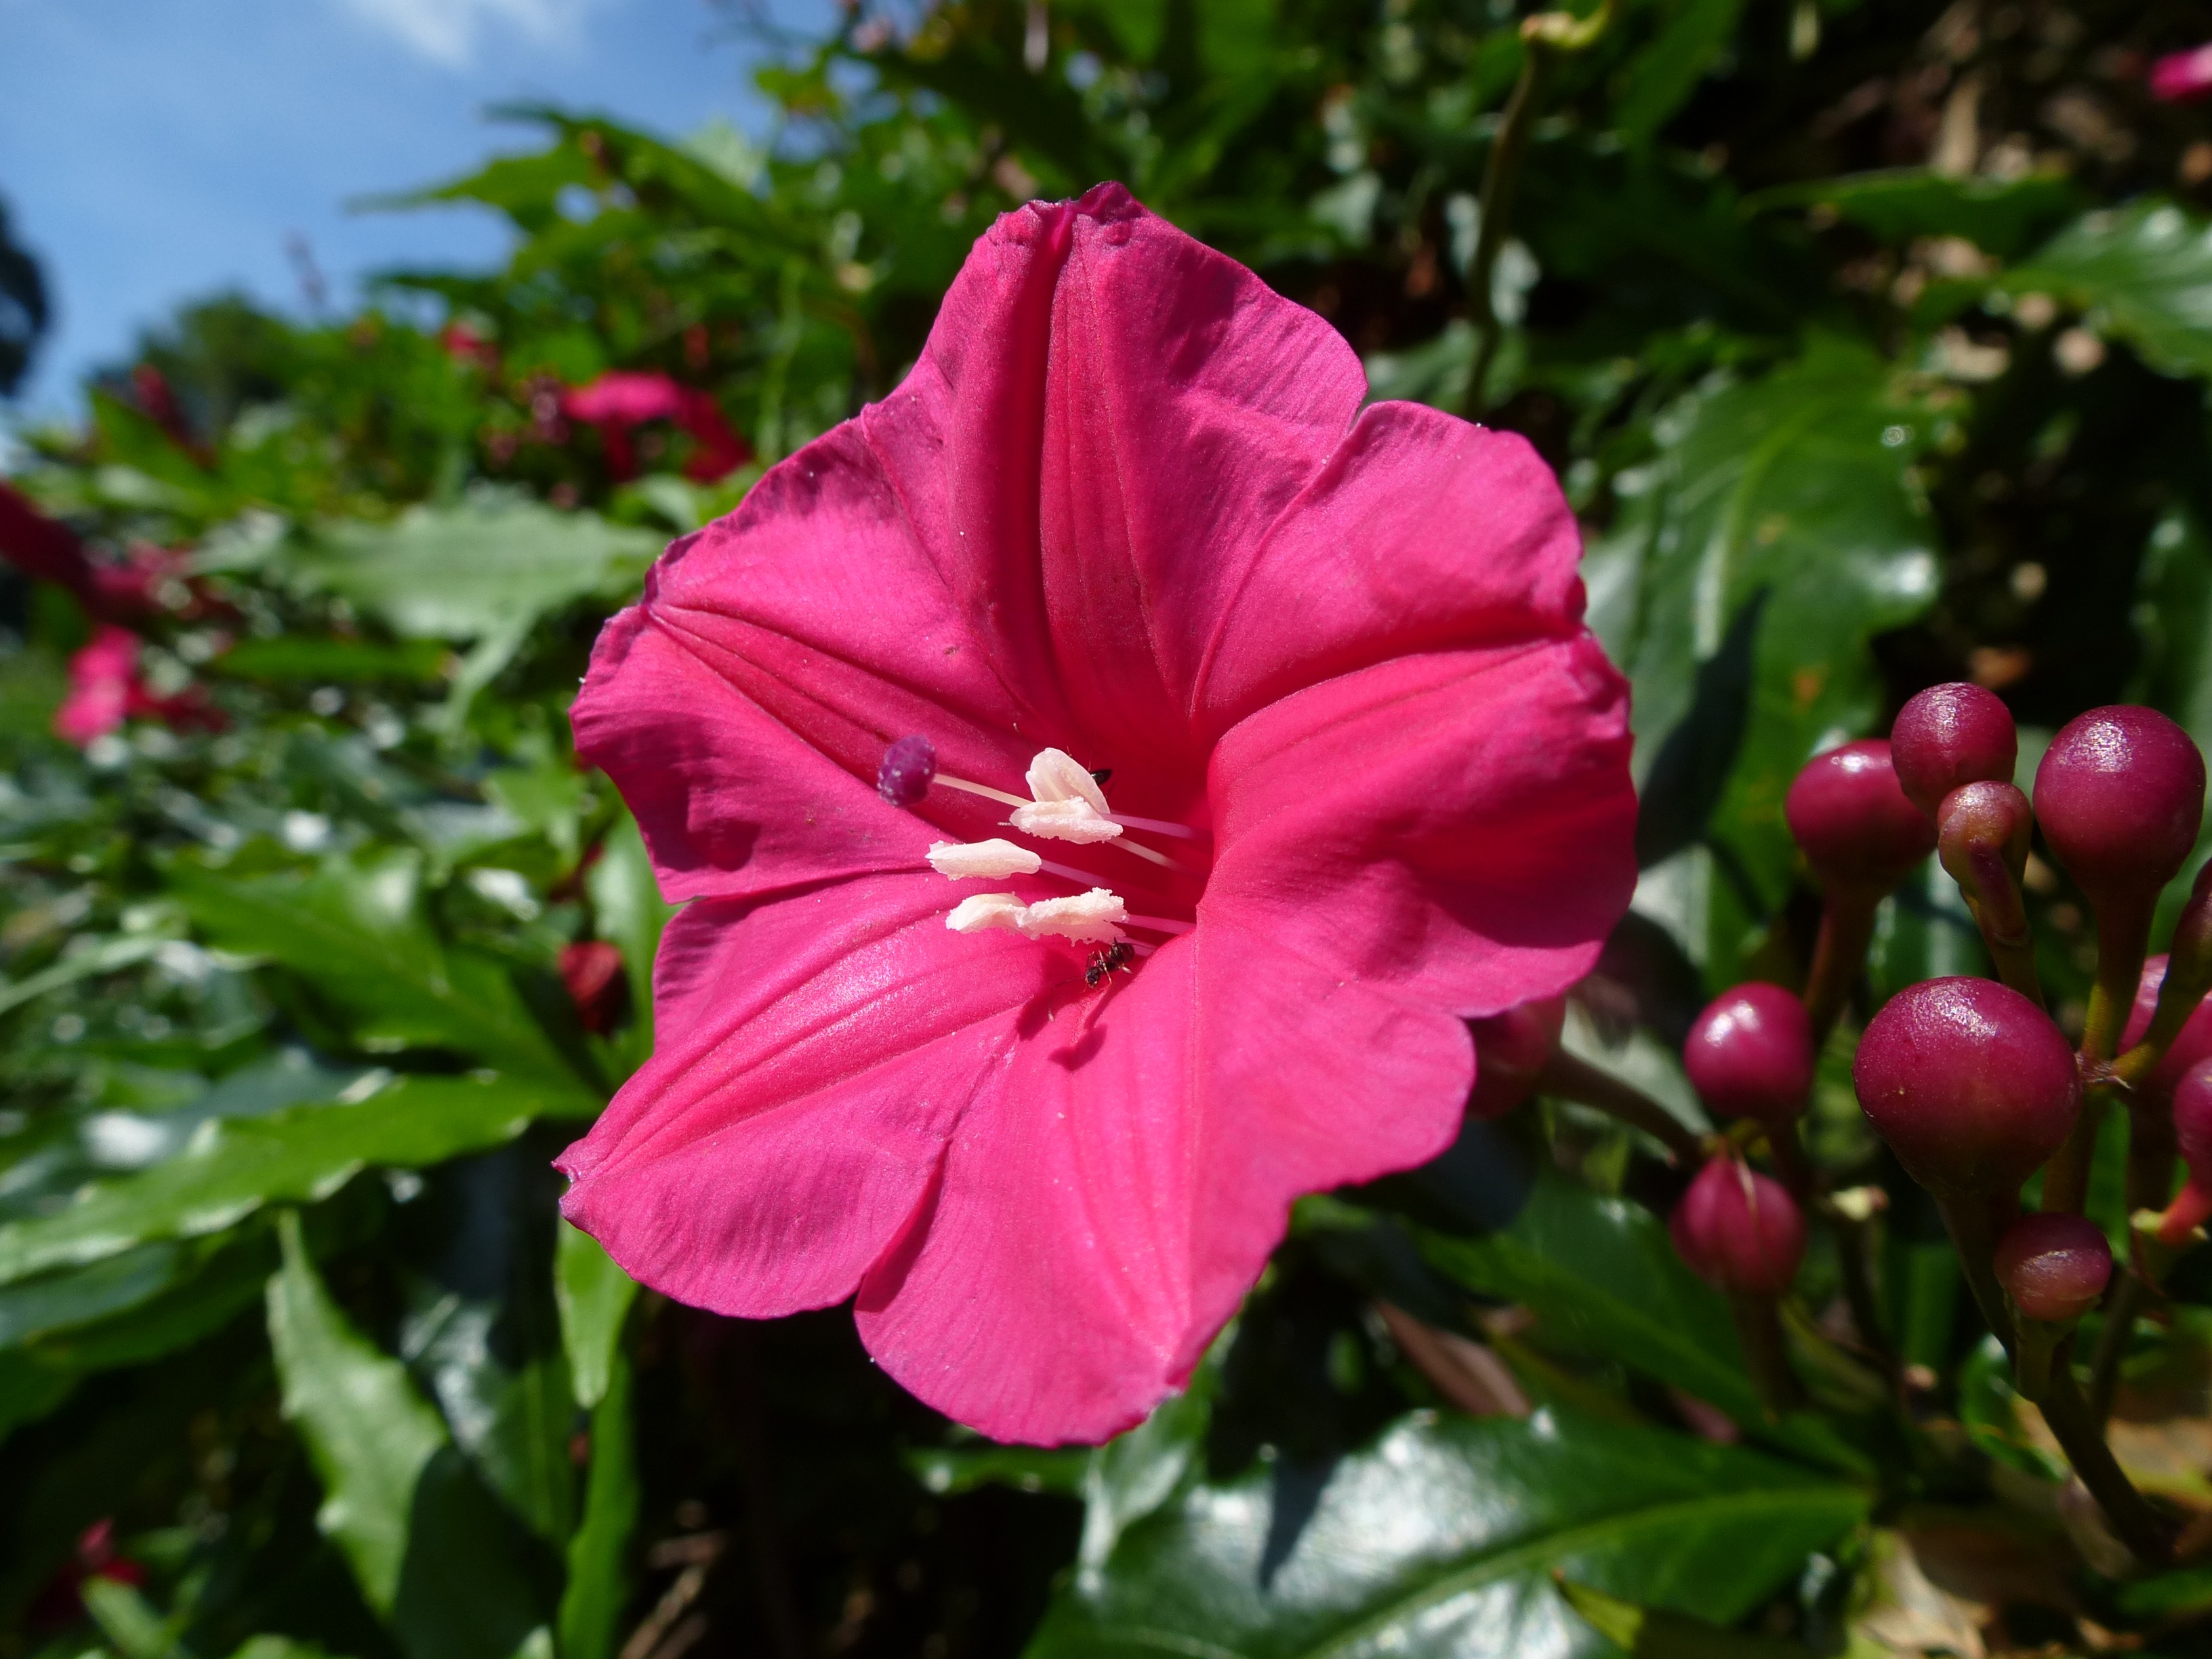
blossom, plant, flower, petal, botany, flora, shrub, hibiscus, sri lanka, macro photography, flowering plant, chinese hibiscus, annual plant, land plant